Whitecroft

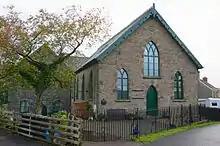
The former Whitecroft Methodist Chapel

The club currently have three teams competing in the North Gloucestershire Football League and play their home games at Grove Road; however, the third team play their home games at Lakers School. The club has enjoyed recent success in the cups and leagues over the years and have also seen the introduction of an under-15s team.